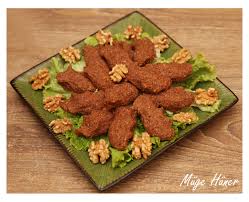
Yemek: cig_kofte